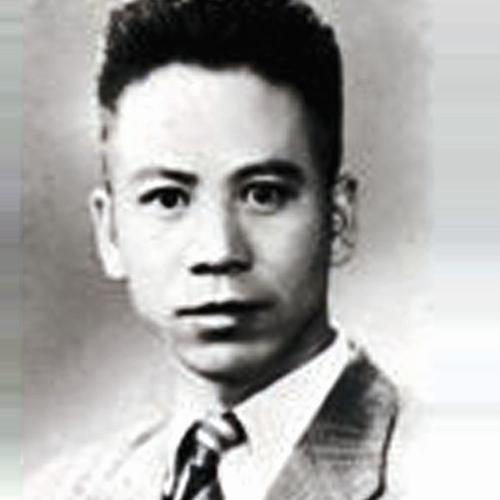
Age: 38